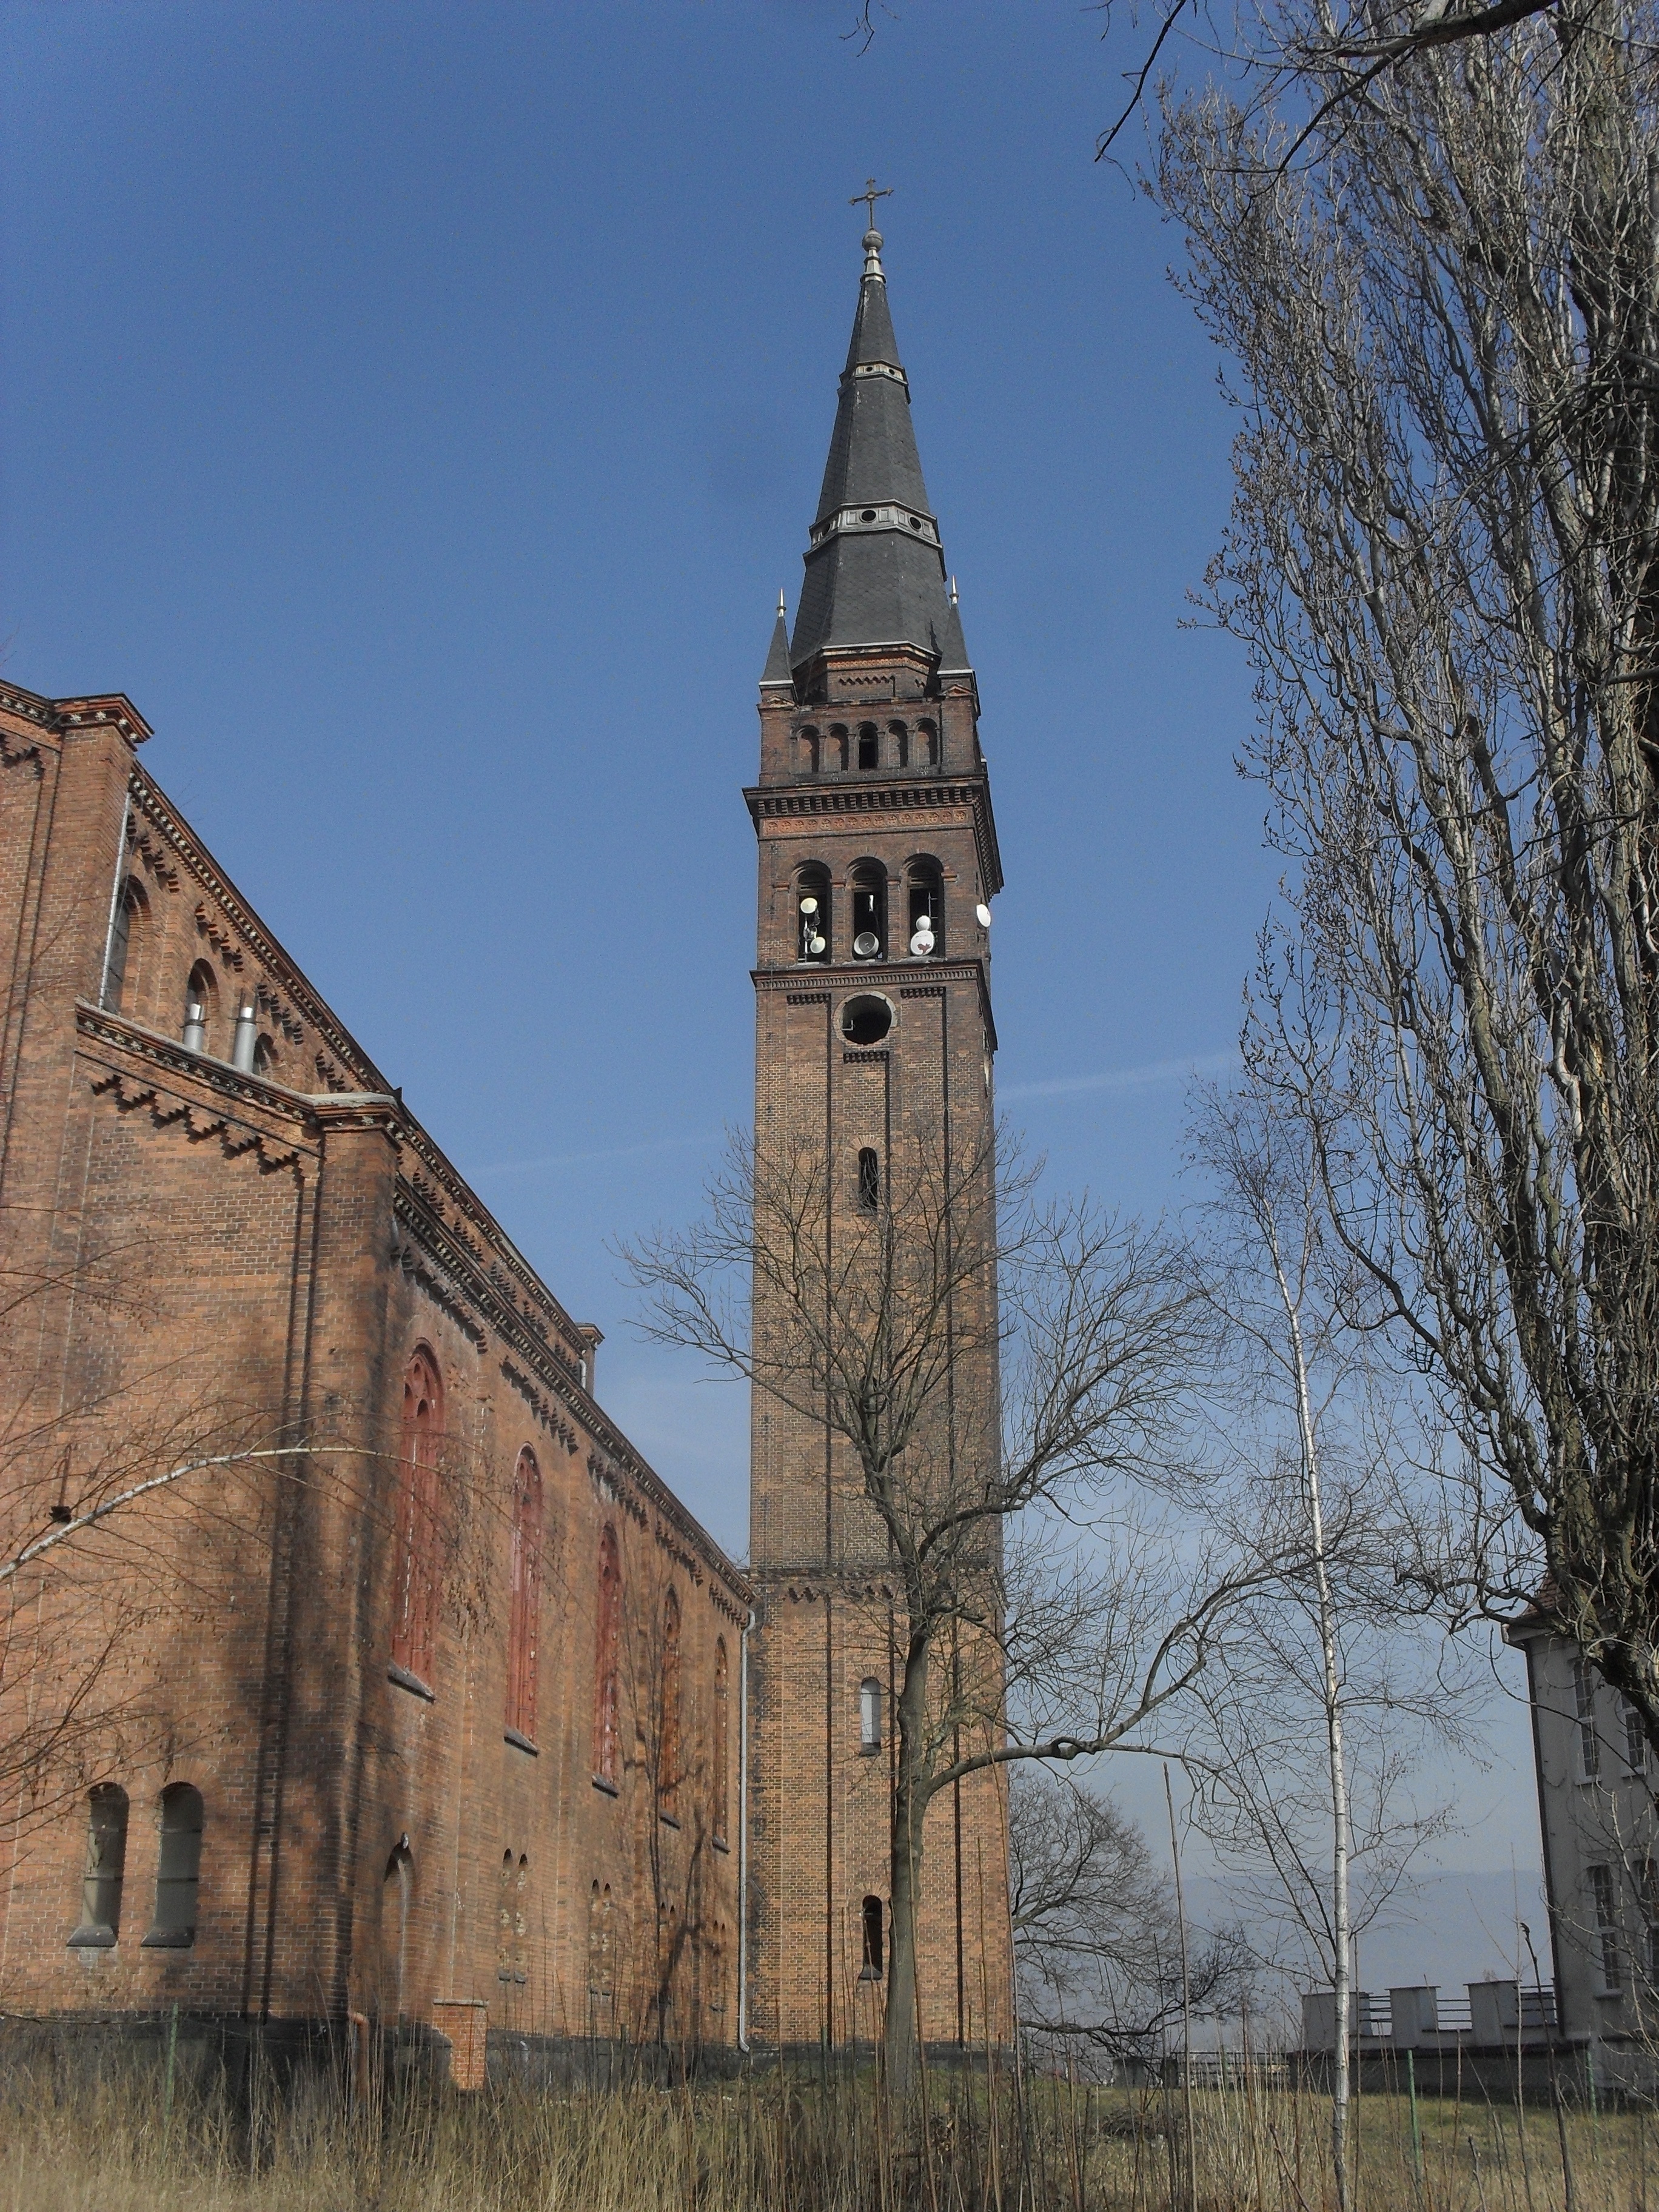
town, view, building, travel, tower, church, cathedral, chapel, tourism, place of worship, bell tower, spire, steeple, roofs, teplice